Juvenilization of poverty

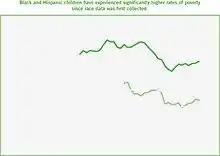
Child Poverty Rates, by Race/Ethnicity 1959-2010

Many of the causes for the juvenilization of poverty follow highly racialized affect patterns, meaning children of color are far more likely to suffer from poverty, both in the United States and internationally. Suzanne Bianchi finds that ""between 1960 and 1991, the proportion of children living in mother-only families increased from 8 percent to 26 percent. The rise among black children living in mother-only families was much more pronounced than for white children. By 1991, 54 percent of black compared with 17 percent of white children lived only with their mother"" (Bianchi 1991).